Southwark London Borough Council

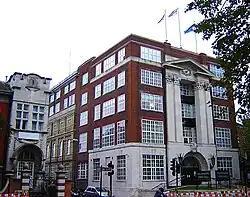
Southwark Town Hall, Camberwell: Council's headquarters until 2009

Prior to 2009 the council was based at Southwark Town Hall, formerly called Camberwell Town Hall, at 31 Peckham Road in Camberwell, which had been completed in 1934 for the old Camberwell Borough Council.